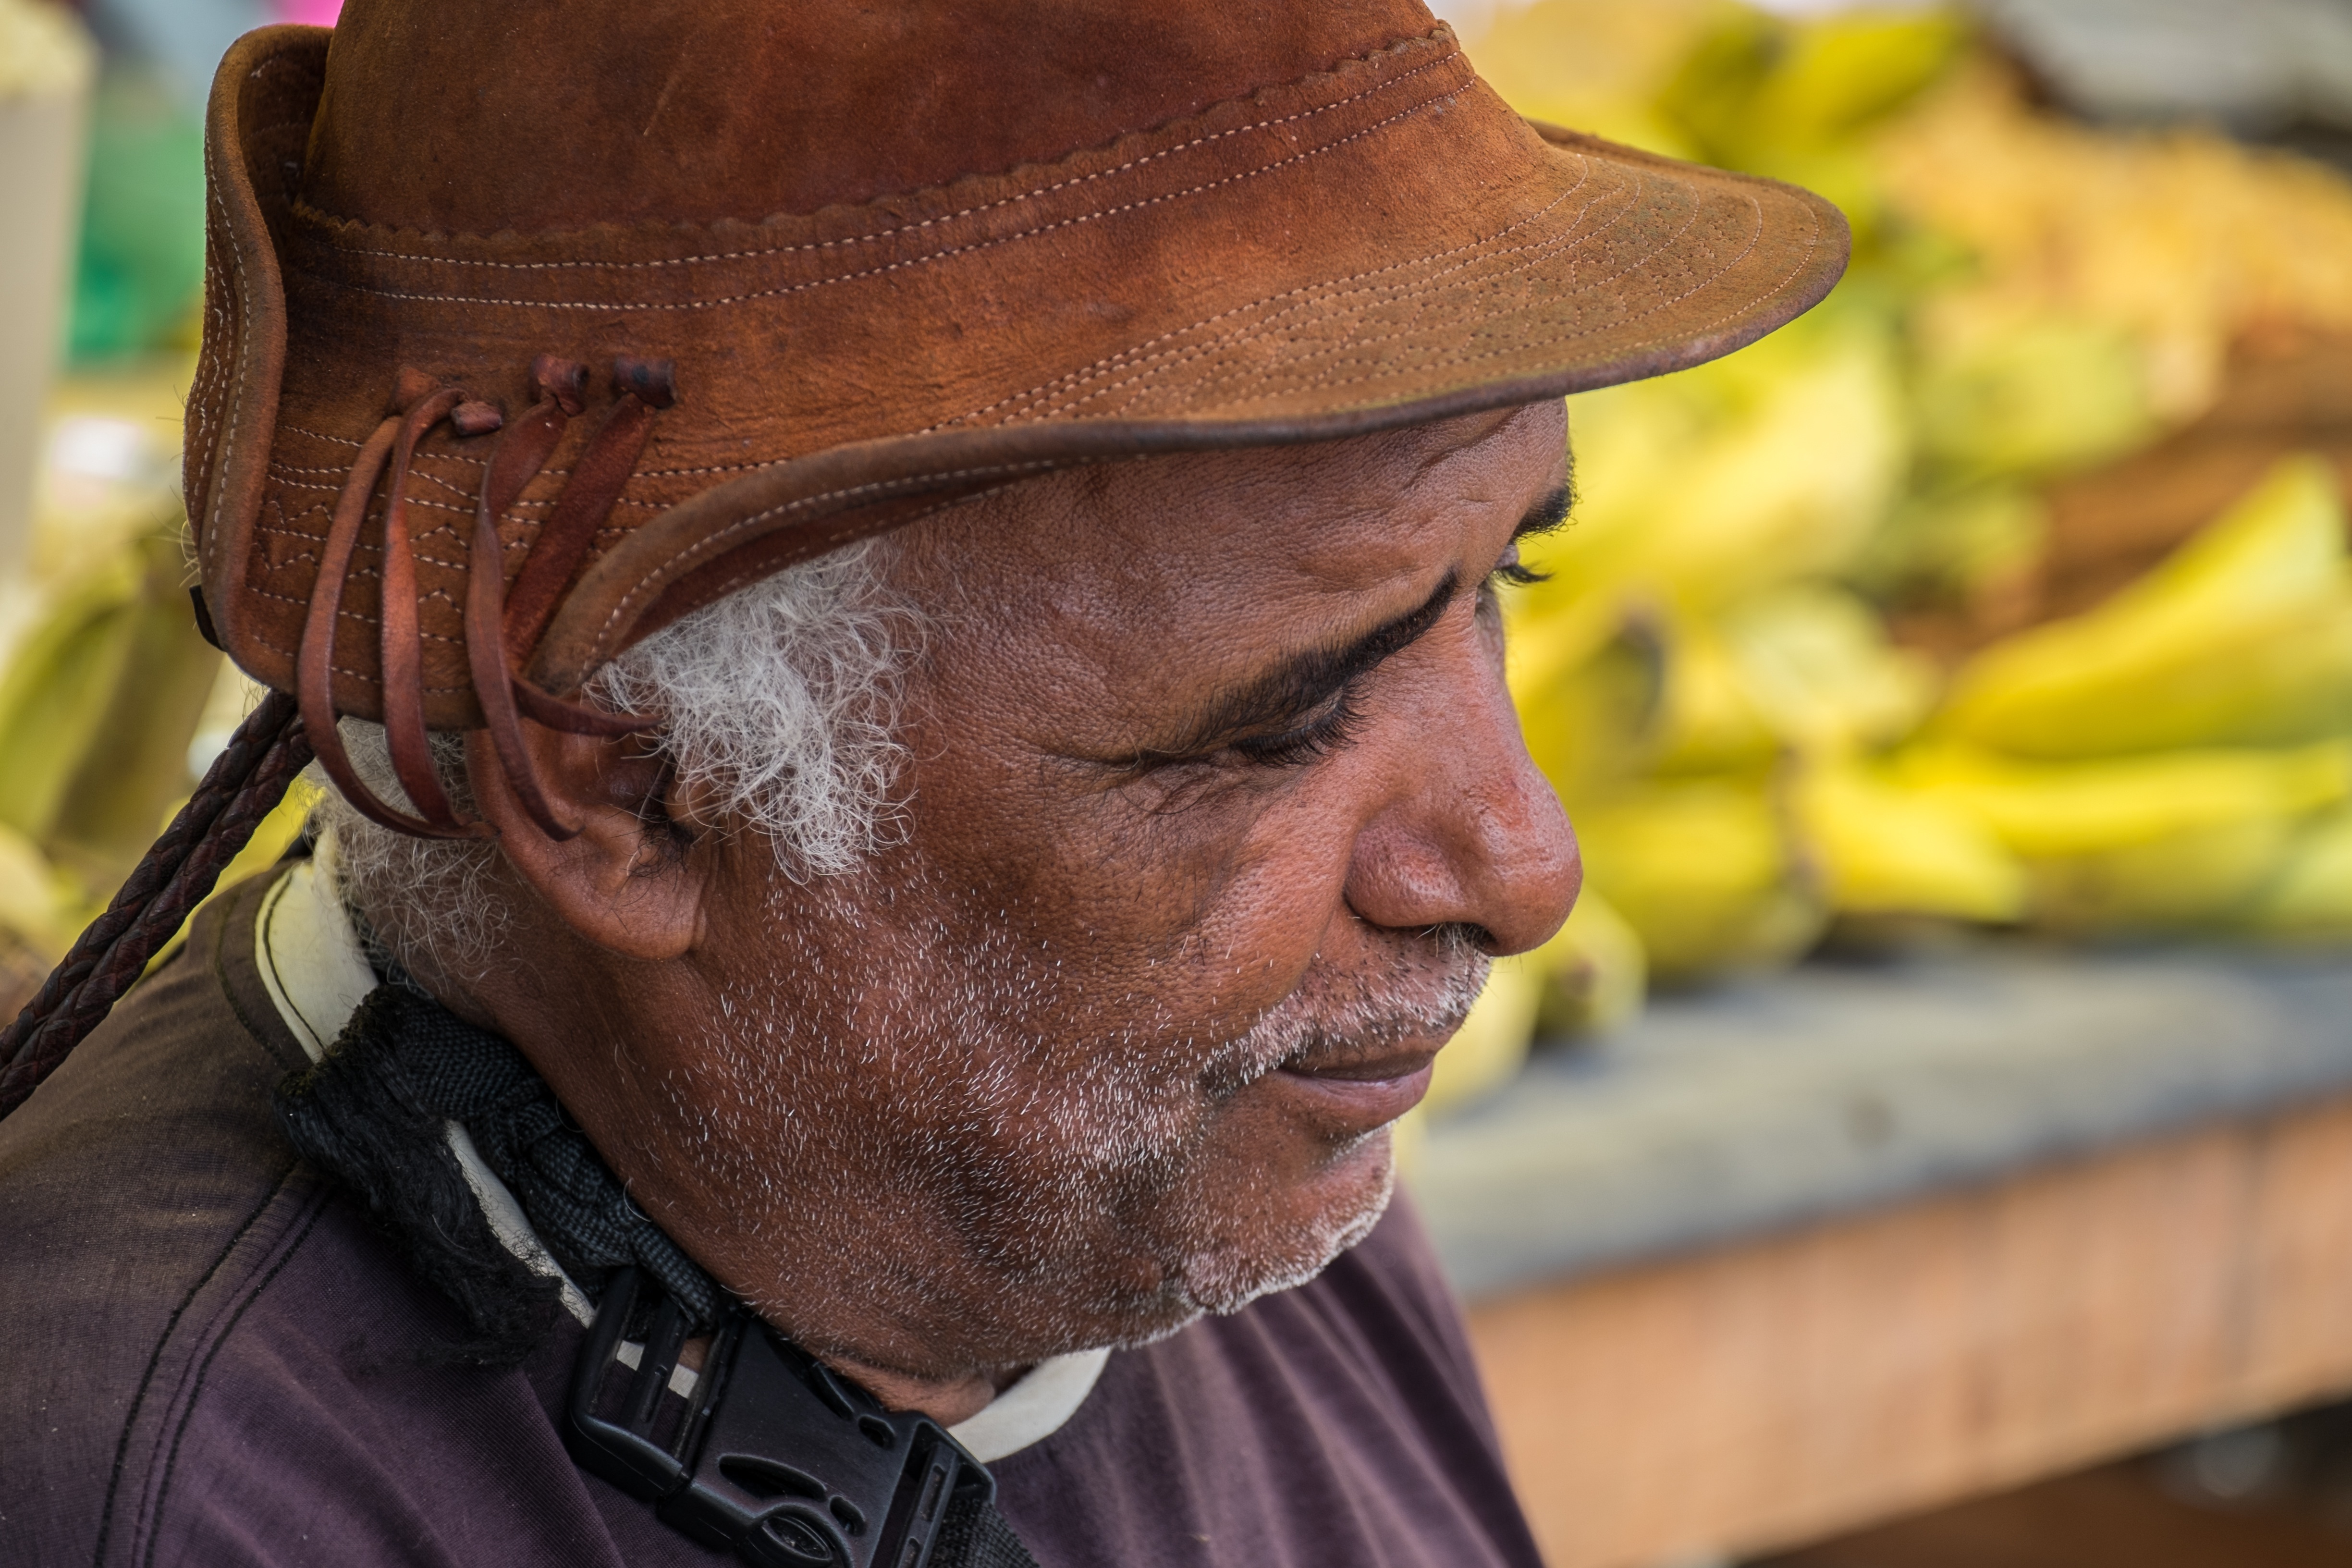
man, person, people, portrait, head, bahia, brasil, fuji, xpro1, facial hair